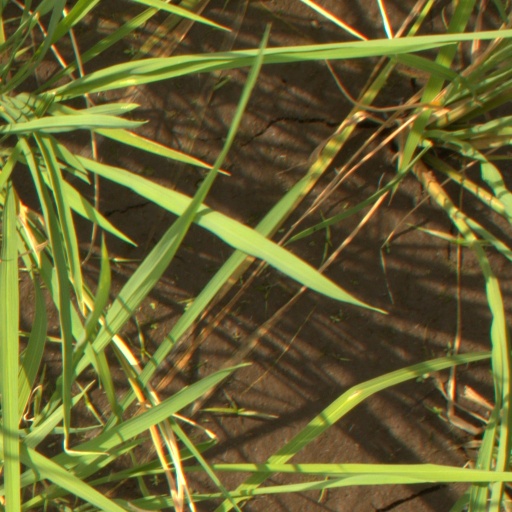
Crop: rice